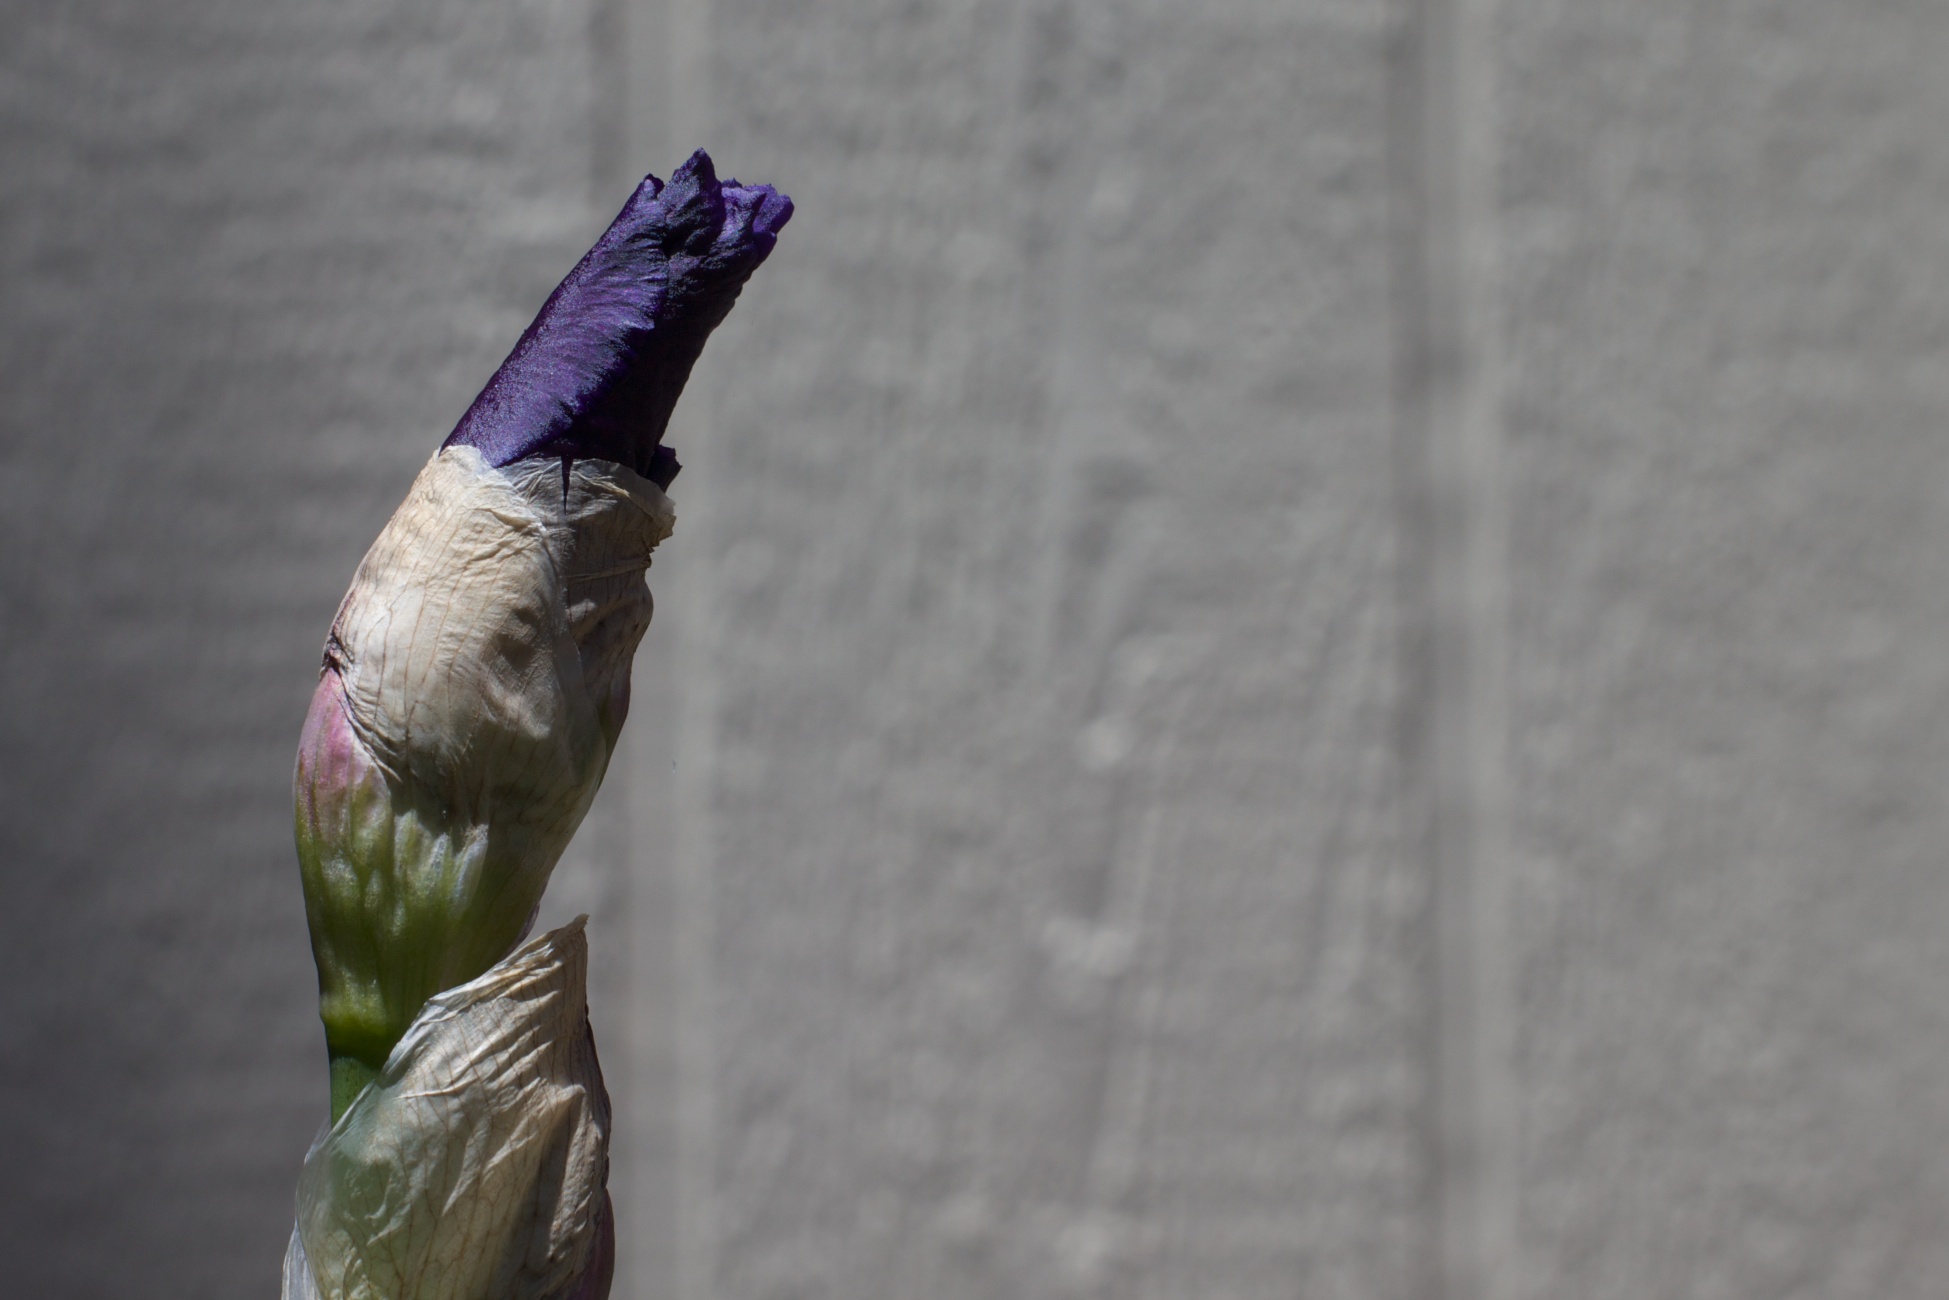
bird, desert, flower, spring, color, parrot